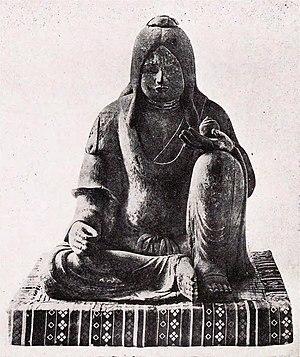
Uga-no-Mitama ou Uga-no-Mitama-no-kami et Uka-no-Mitama forment une paire de divinités de la mythologie japonaise classique, associés à l'agriculture et parfois identifiés avec Inari Ōkami, l'esprit renard. Uga-no-Mitama-no-kami se traduit « l'esprit du riz dans les entrepôts ».